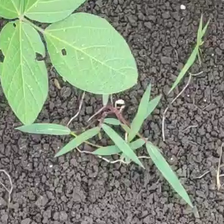
Weed species: Digitaria_SP_(Digitaria Sanguinalis )